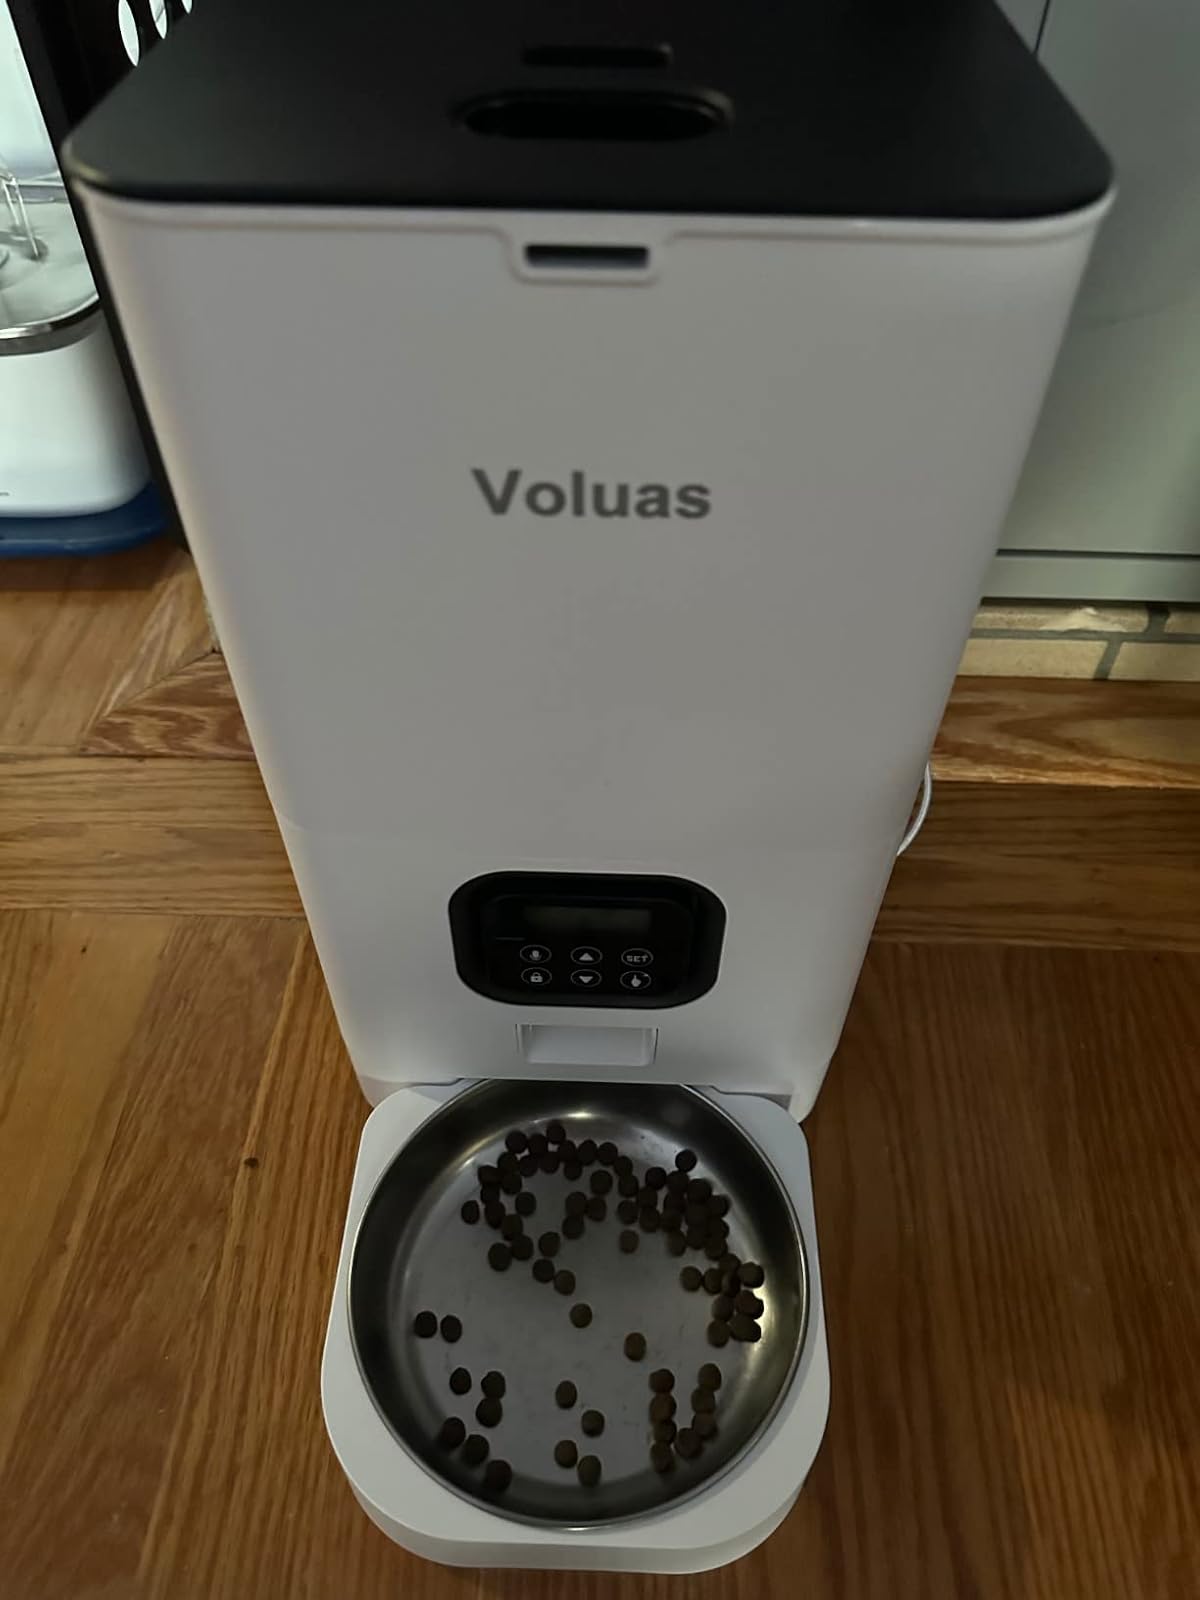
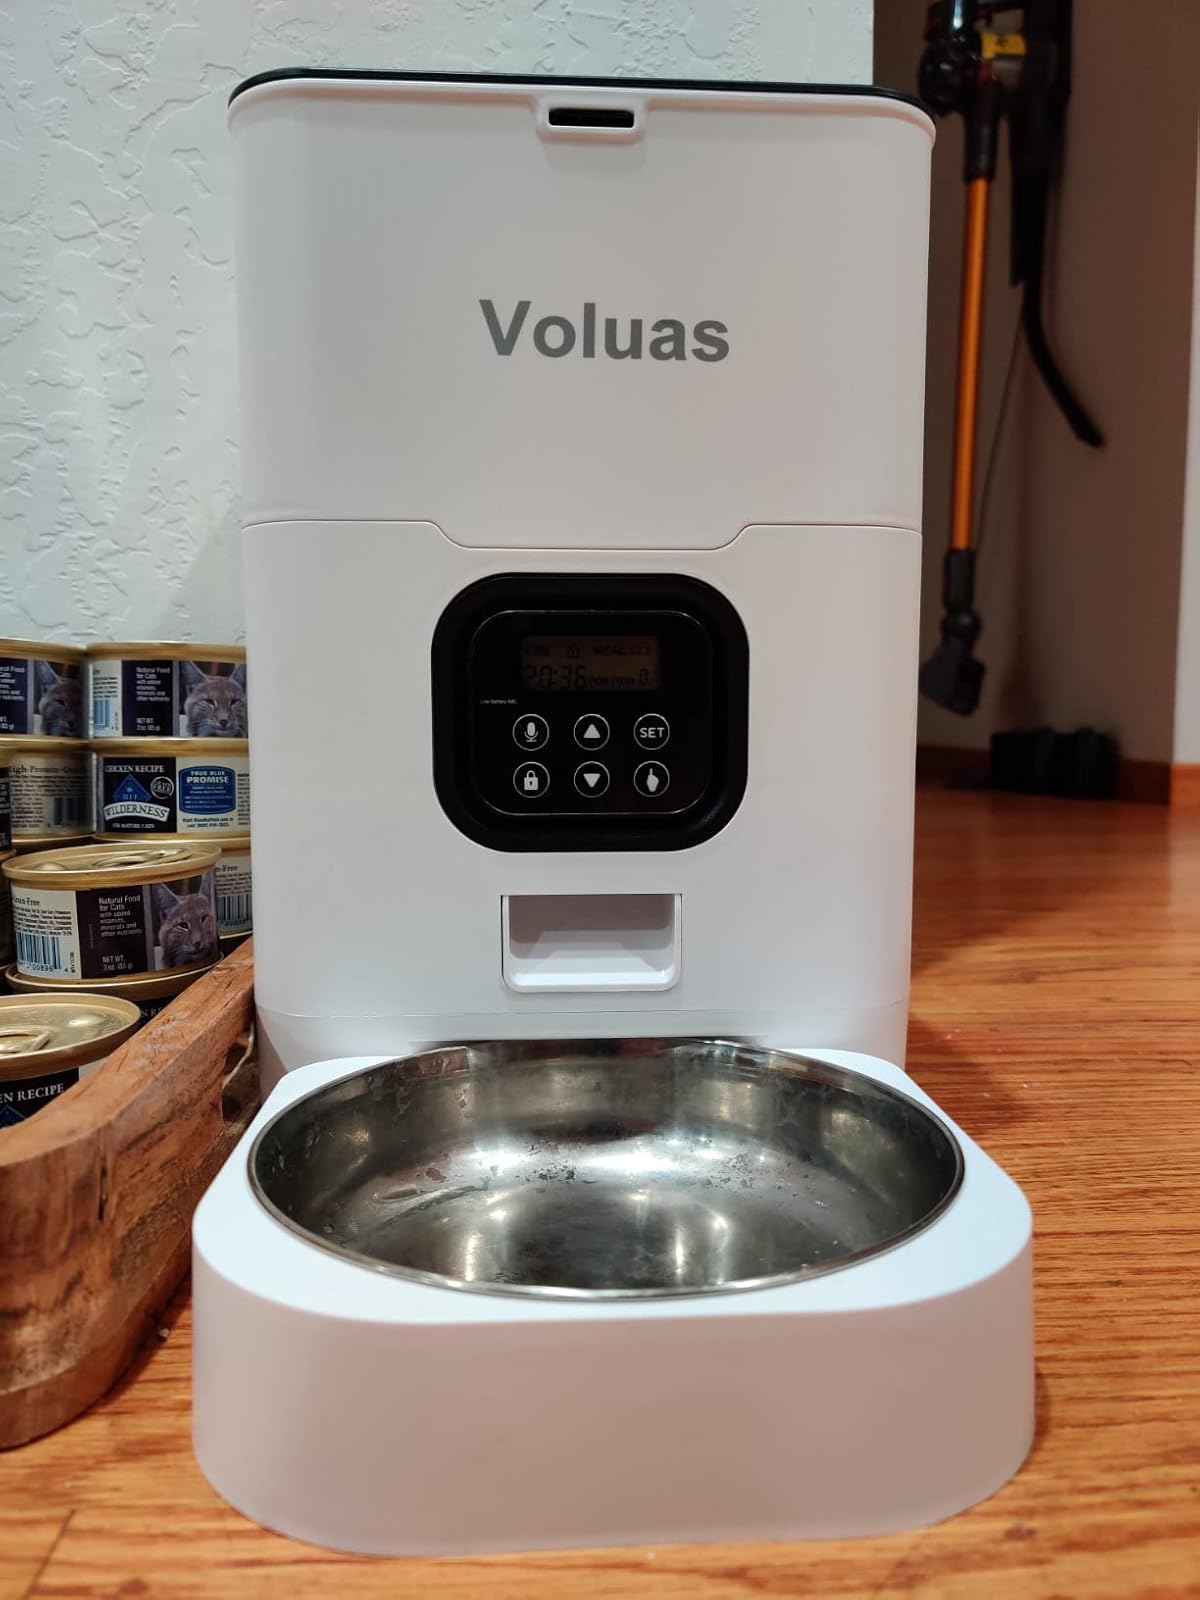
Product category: items_feeder
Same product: yes